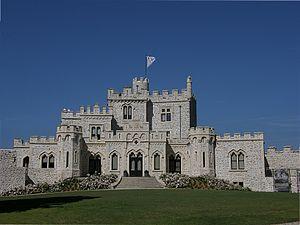
Le château d'Hardelot était un château fort, situé sur la commune de Condette dans le Pas-de-Calais, en France. Le château actuel est un manoir achevé au début du XXe siècle.
Charles John Huffam Dickens, né à Landport, près de Portsmouth, dans le Hampshire, comté de la côte sud de l'Angleterre, le 7 février 1812 et mort à Gad's Hill Place à Higham dans le Kent, le 9 juin 1870, est considéré comme le plus grand romancier de l'époque victorienne. Dès ses premiers écrits, il est devenu immensément célèbre, sa popularité ne cessant de croître au fil de ses publications.
Neufchâtel-Hardelot est une commune française située dans le département du Pas-de-Calais en région Hauts-de-France.
Ellen Lawless Ternan, aussi appelée Nelly Ternan ou Nelly Robinson, née le 3 mars 1839 à Rochester, Kent, et morte le 25 avril 1914 à Fulham, est une actrice anglaise que sa liaison avec le romancier Charles Dickens a fait connaître du monde entier lorsqu'ont été révélés la réalité et les détails de l'affaire qui a provoqué la séparation de Dickens d'avec sa femme Catherine Hogarth Dickens.
Condette est une commune française située dans le département du Pas-de-Calais en région Hauts-de-France.
John Robinson Whitley, né à Leeds en 1843 et mort à Condette le 22 mars 1922, est un homme d'affaires britannique à l'origine du développement d'abord des expositions du Earls Court Exhibition Centre à Londres depuis 1887 et ensuite de la station du Touquet-Paris-Plage puis de la création de la station d'Hardelot-Plage.
Le château d'Hardelot est un château fort situé dans la commune de Condette dans le Pas-de-Calais, en France. Le château actuel est un manoir achevé au milieu du XIXᵉ siècle, sur des fondations datant de 1222. Il a la forme d'un polygone avec neuf tours, entouré de deux larges fossés concentriques et installé sur une colline dominant les marécages et le lac des miroirs. Il est proche de la station balnéaire d'Hardelot-Plage, station à laquelle il a donné son nom.
Hardelot-Plage est une station balnéaire française huppée, appartenant à la commune de Neufchâtel-Hardelot.